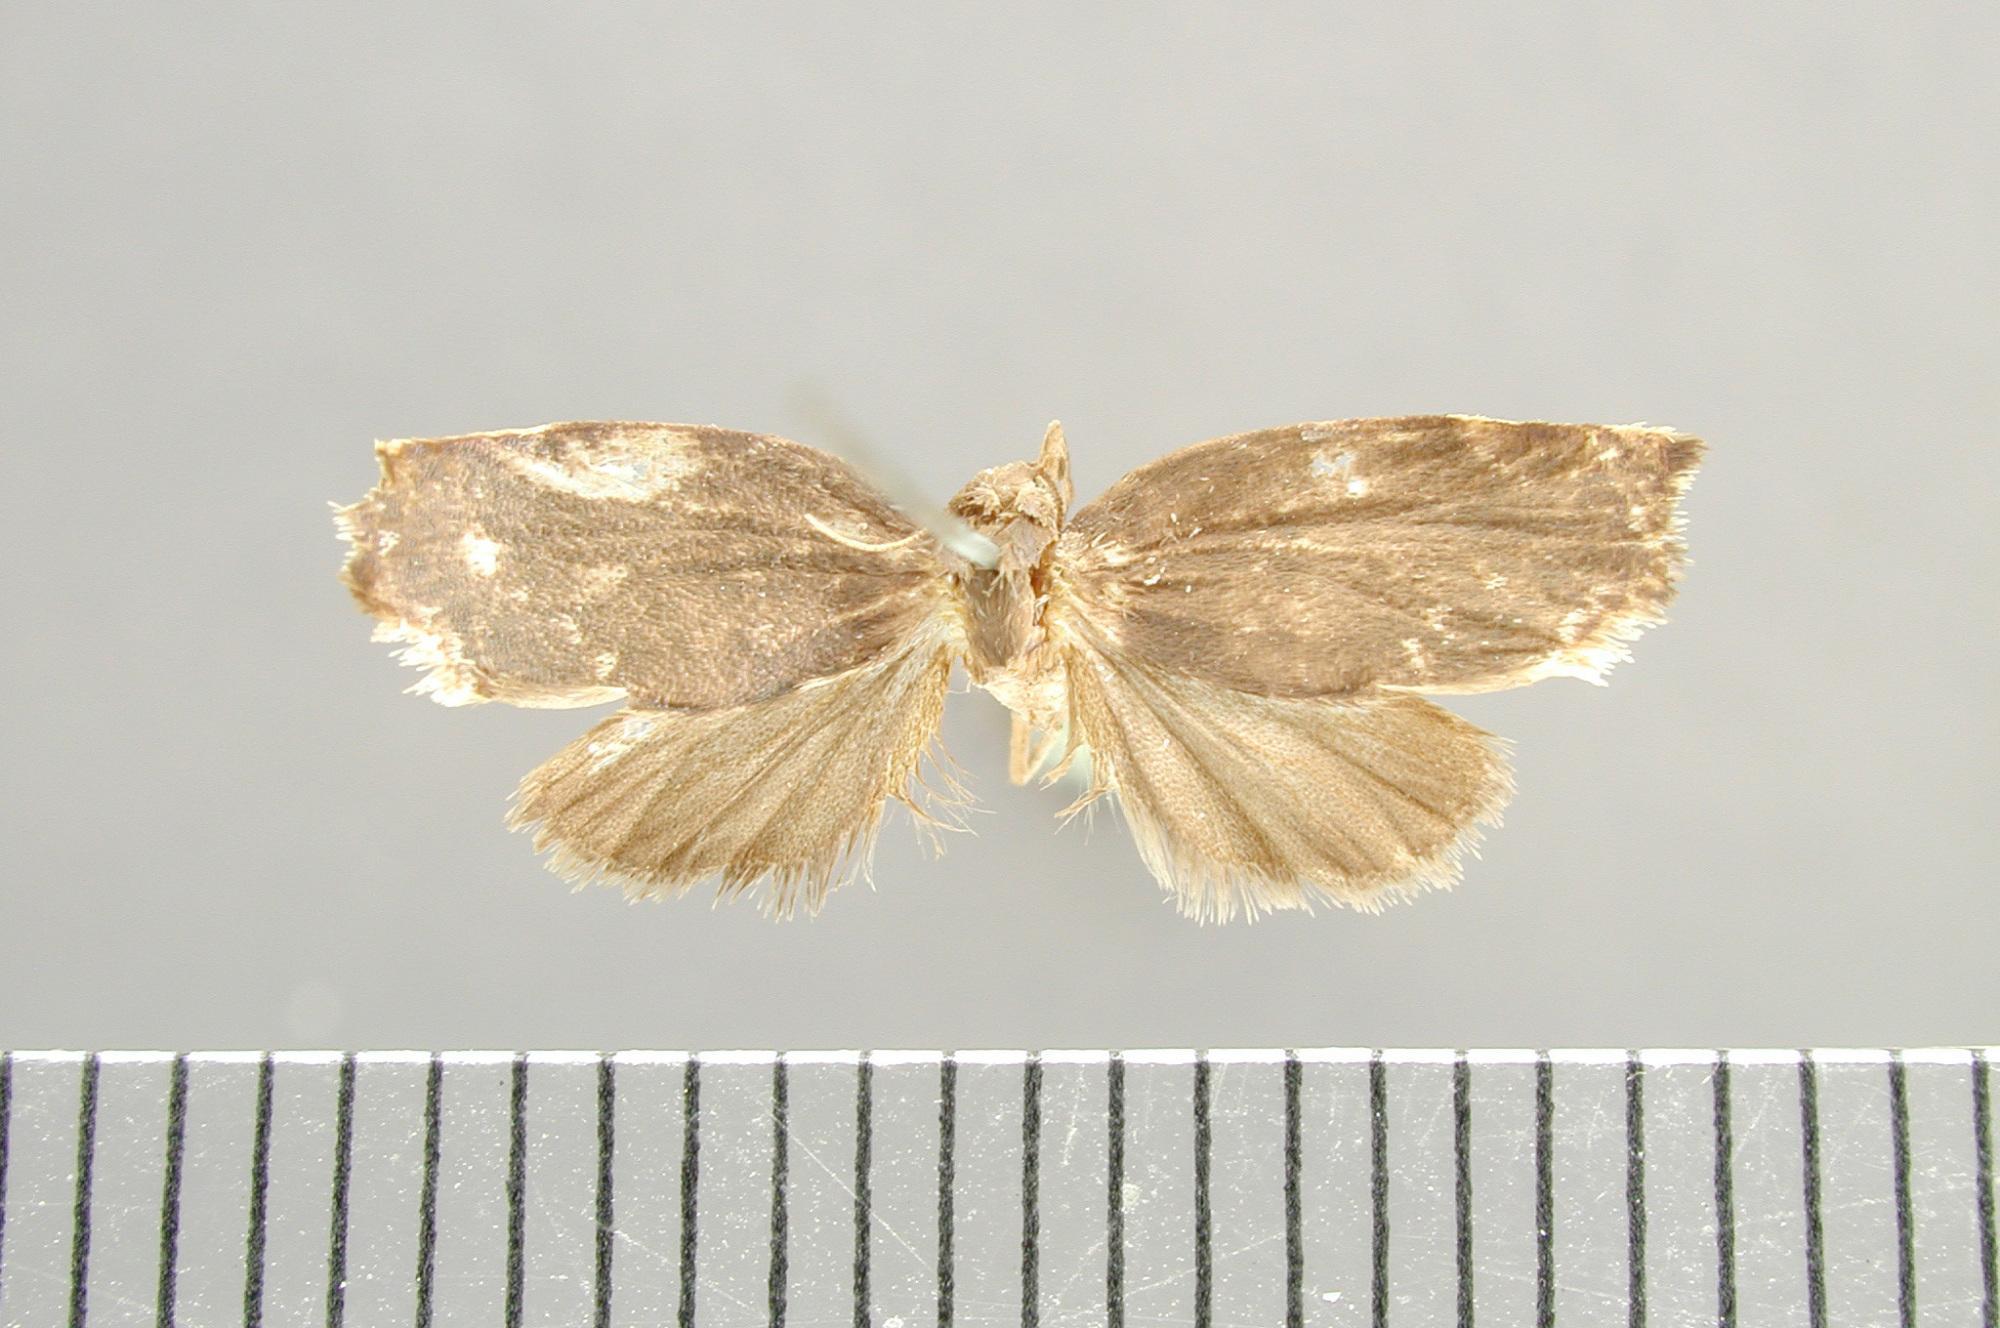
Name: Anaulosia impolita
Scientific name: Anaulosia impolita Schaus, 1911
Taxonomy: Animalia, Arthropoda, Insecta, Lepidoptera, Arctiidae
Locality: Guapiles, Costa Rica